Germany–United States relations

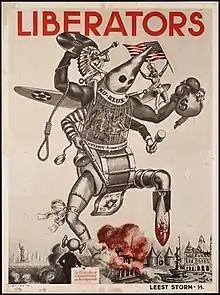
"Liberators", Nazi propaganda poster from 1944 brings together Nazi ridicule of American culture.

German dominance in chemicals and pharmaceuticals meant they controlled critical patents. The Congress abrogated the patents and licensed American companies to manufacture products such as Salvarsan, a major new German drug that could cure syphilis. In similar fashion the German drug company Bayer lost control of its patent—and its very high profits—on the world's most popular drug, aspirin.